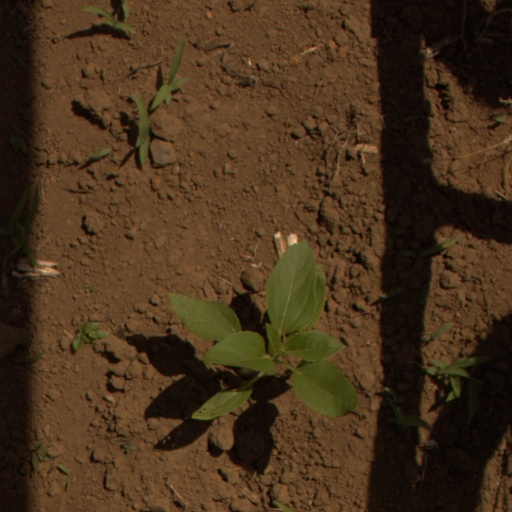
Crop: Jerusalem artichoke